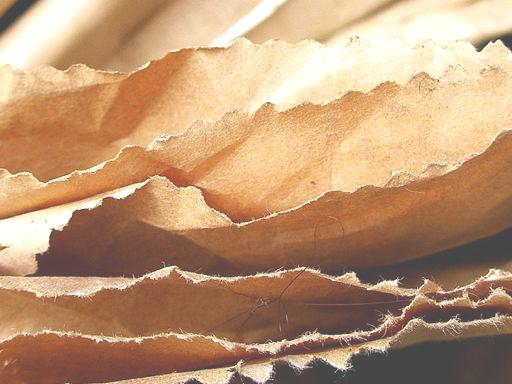
Material: paper